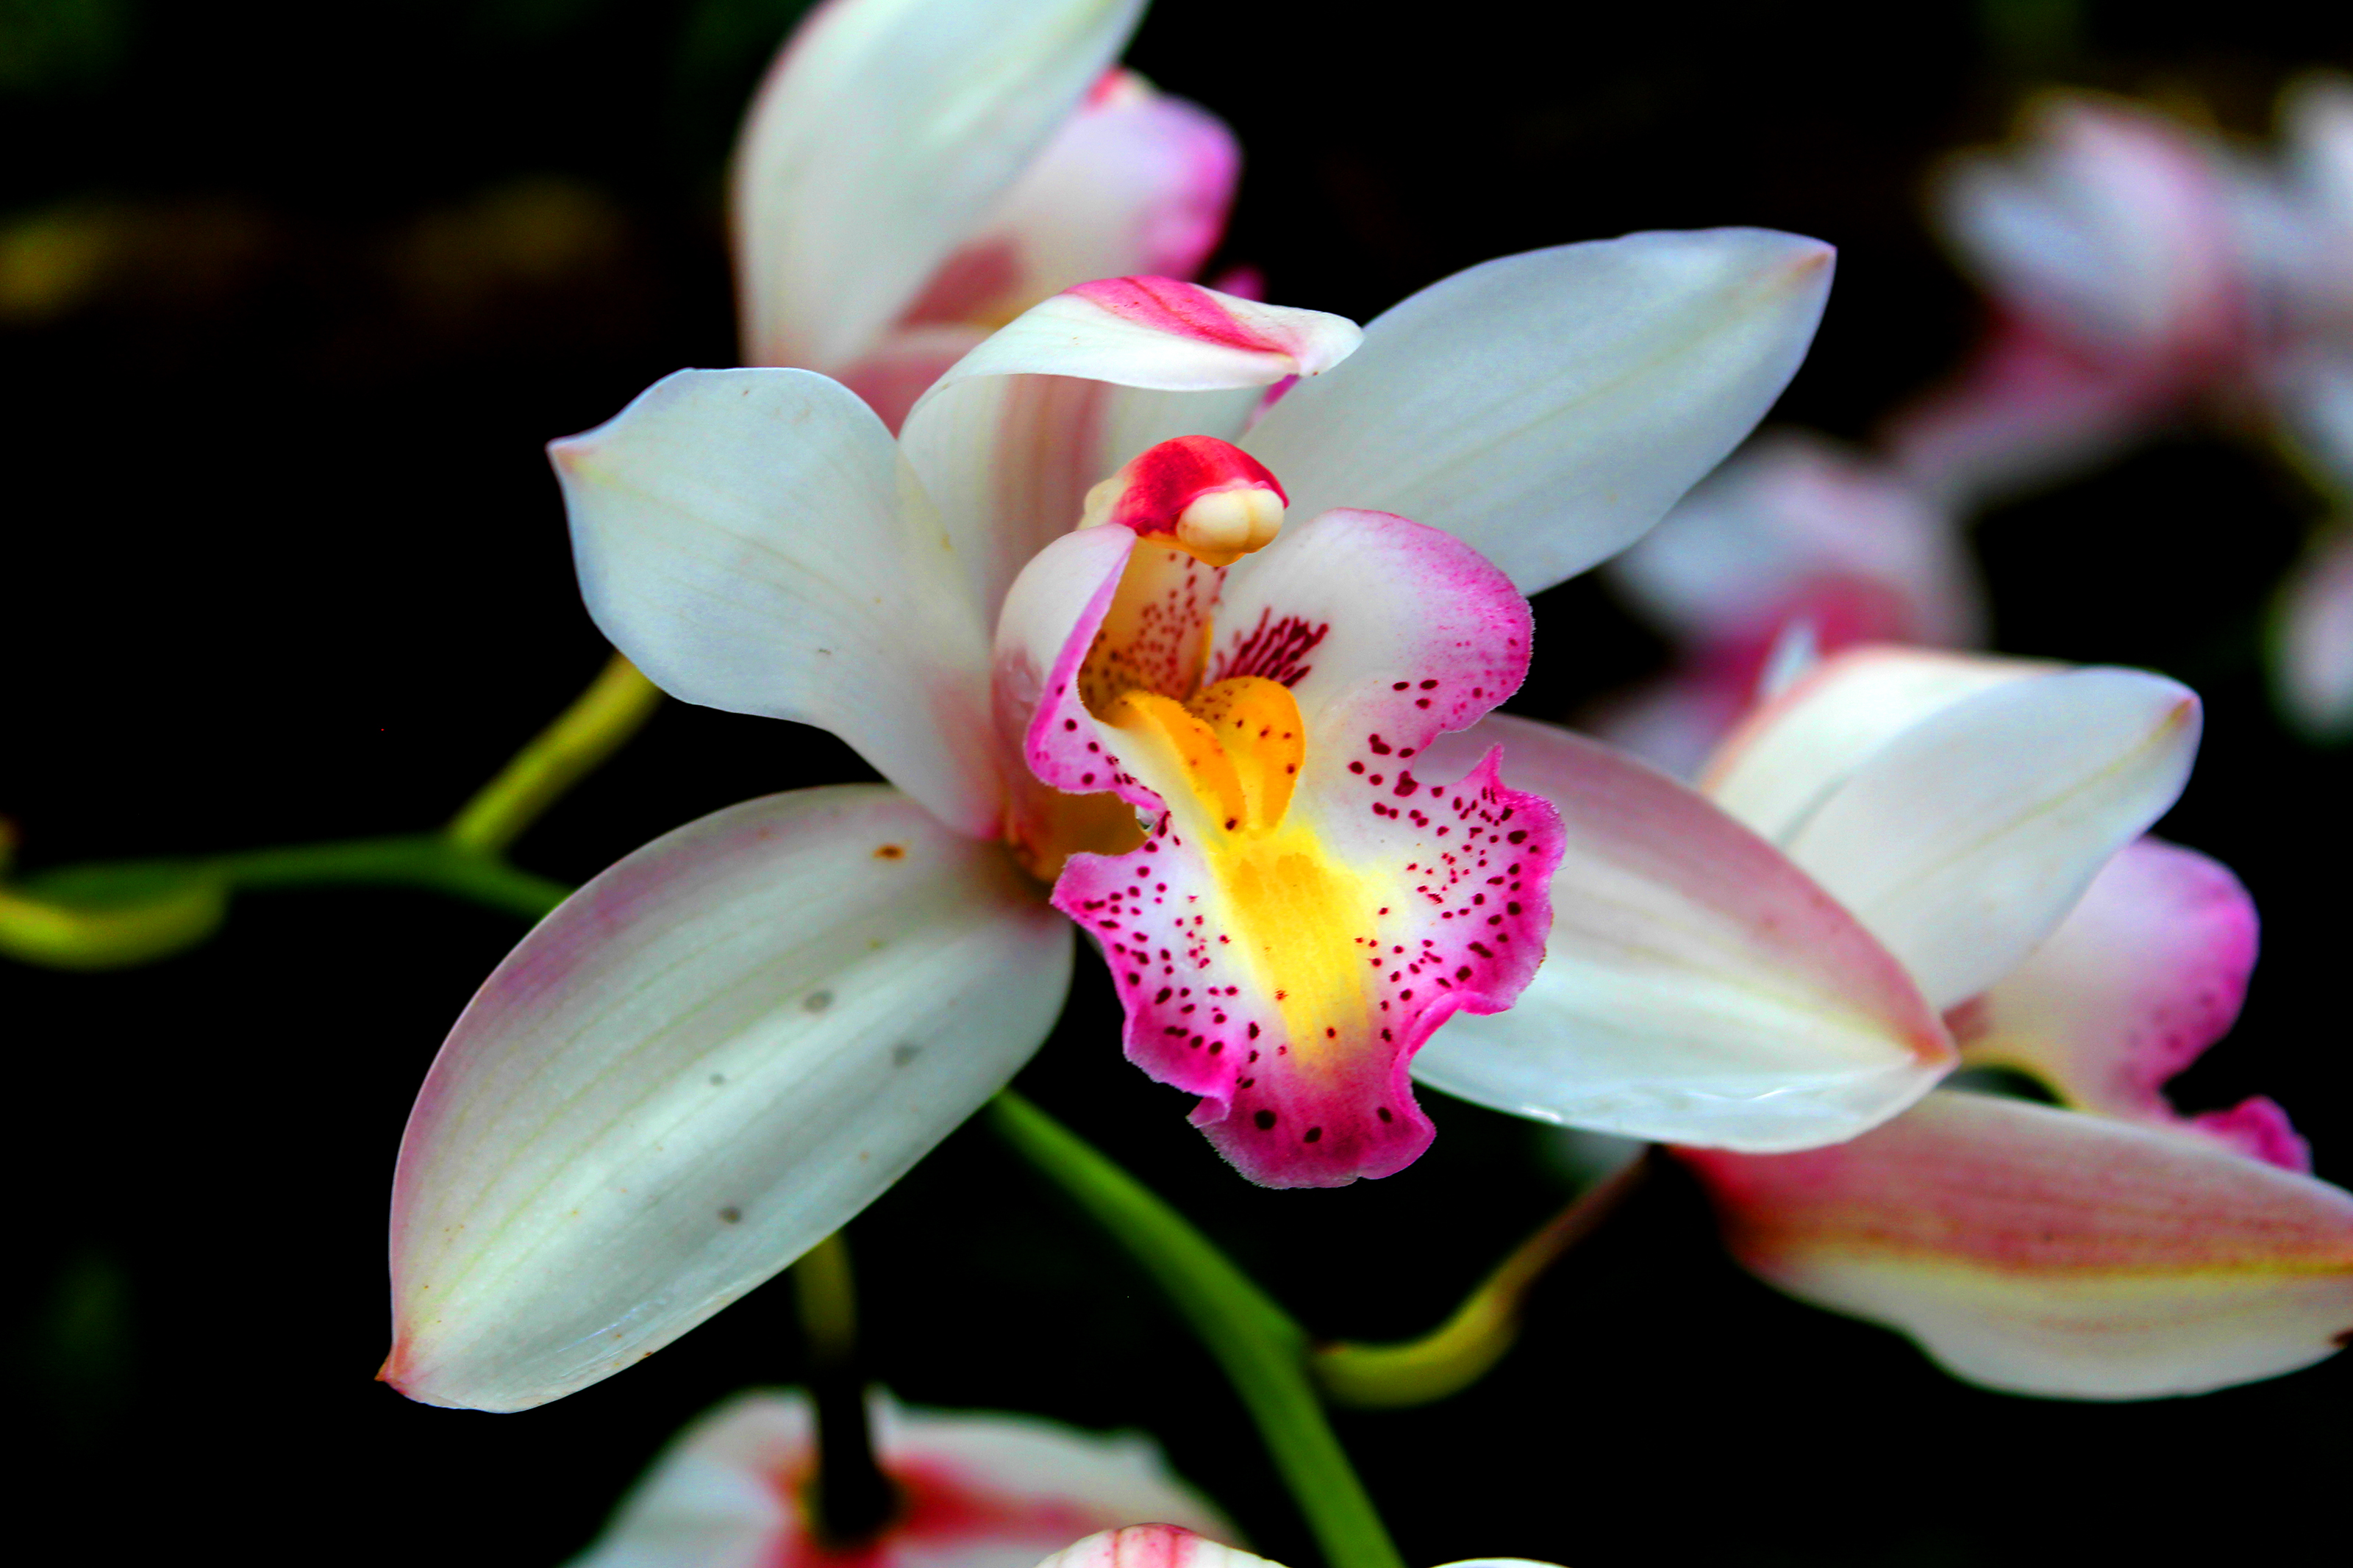
nature, plant, flower, tropical, petal, orchid, flora, beautiful, thailand, yellow, bloom, ecology, green, color, botany, blossom, macro, beauty, slipper, bright, lady, paphiopedilum, natural, background, floral, doi inthanon, garden, chiang mai, orchidaceae, wild, flowering plant, terrestrial plant, pink, moth orchid, phalaenopsis equestris, orchids of the philippines, Pedicel, cattleya, christmas orchid